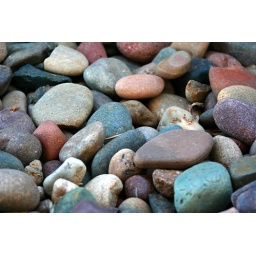
some pretty colorful river rock that surrounds my pool in the backyard.